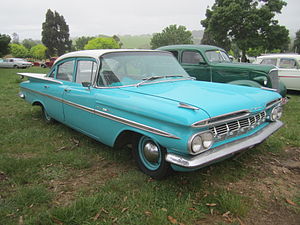
Olsen-banden i Jylland / Produktion
Chevrolet Belair fra 1959.
Olsen-banden i Jylland er en dansk film fra 1971. Dette er nr. 3 i rækken af de 14 Olsen-banden-film.